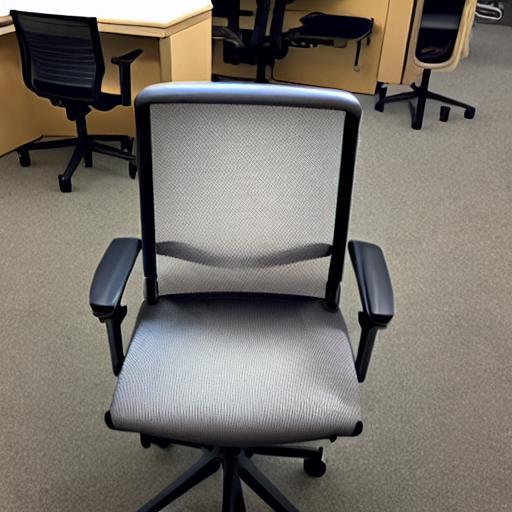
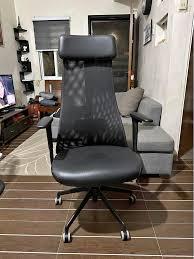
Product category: items_chair
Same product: no